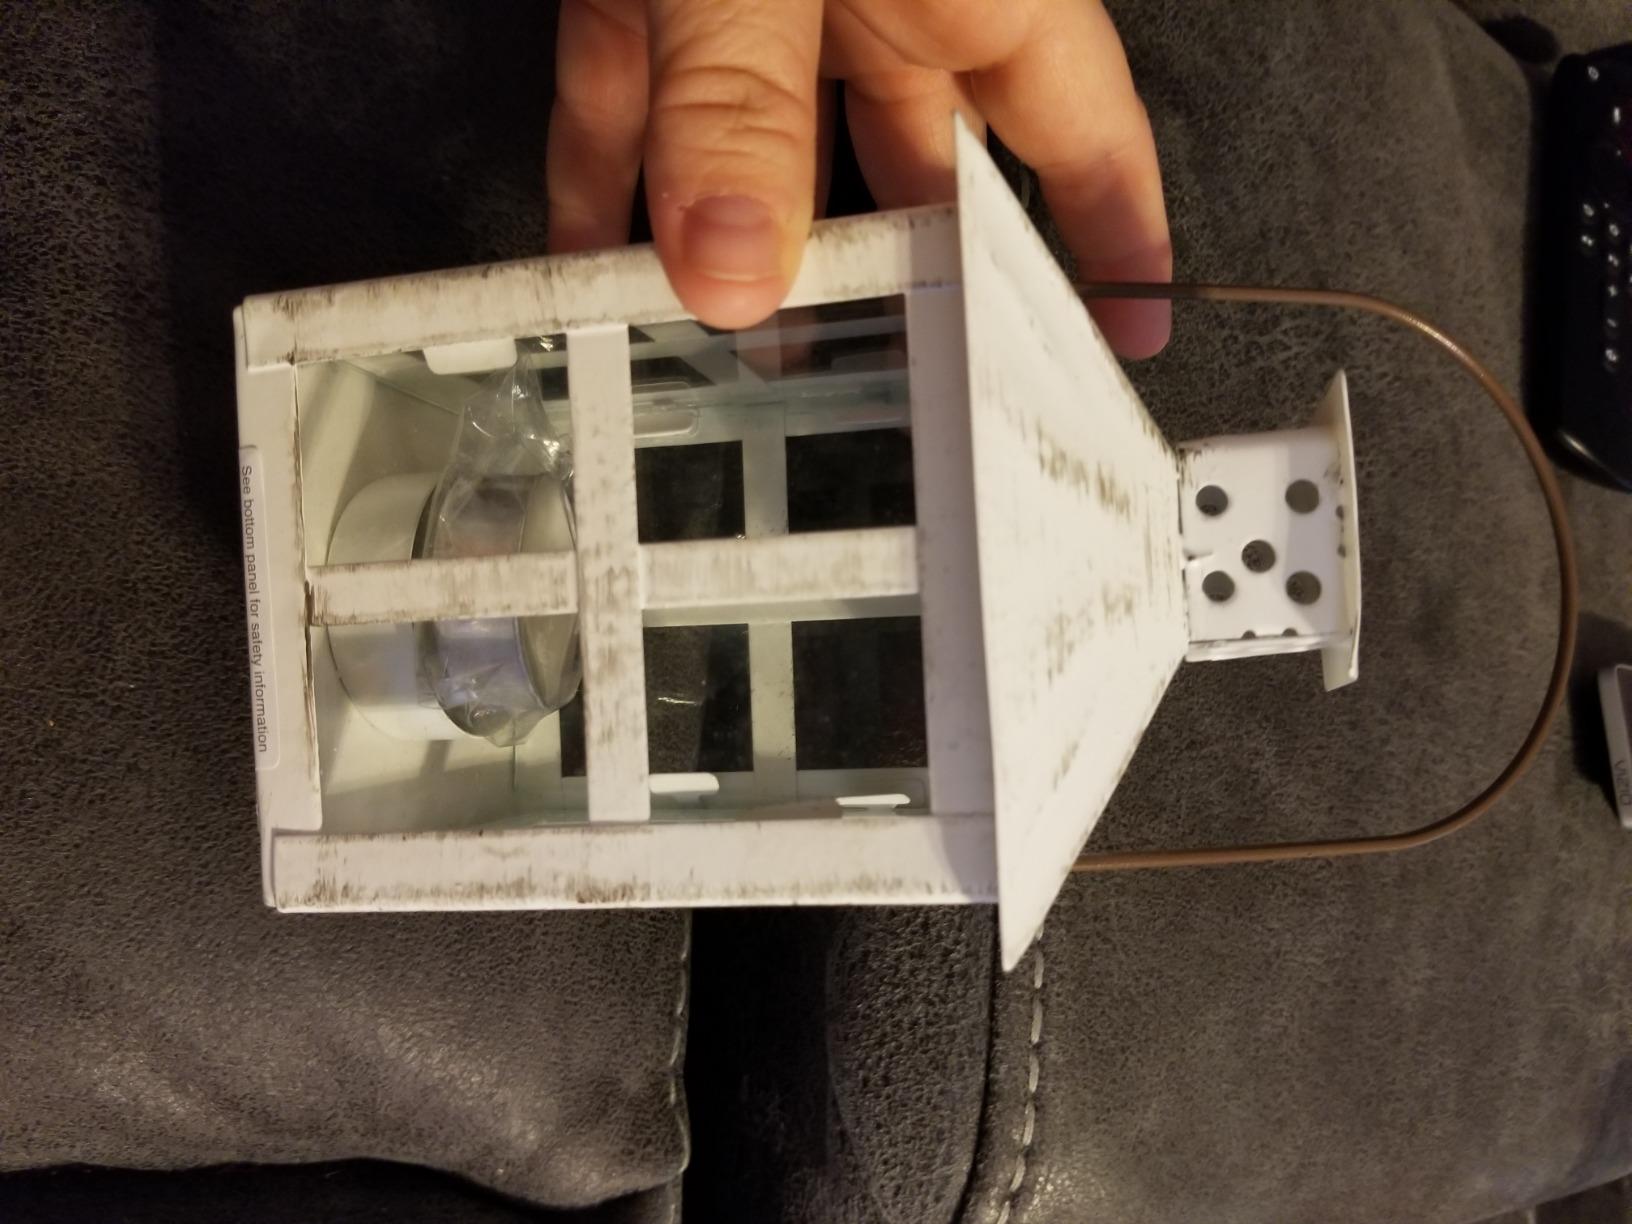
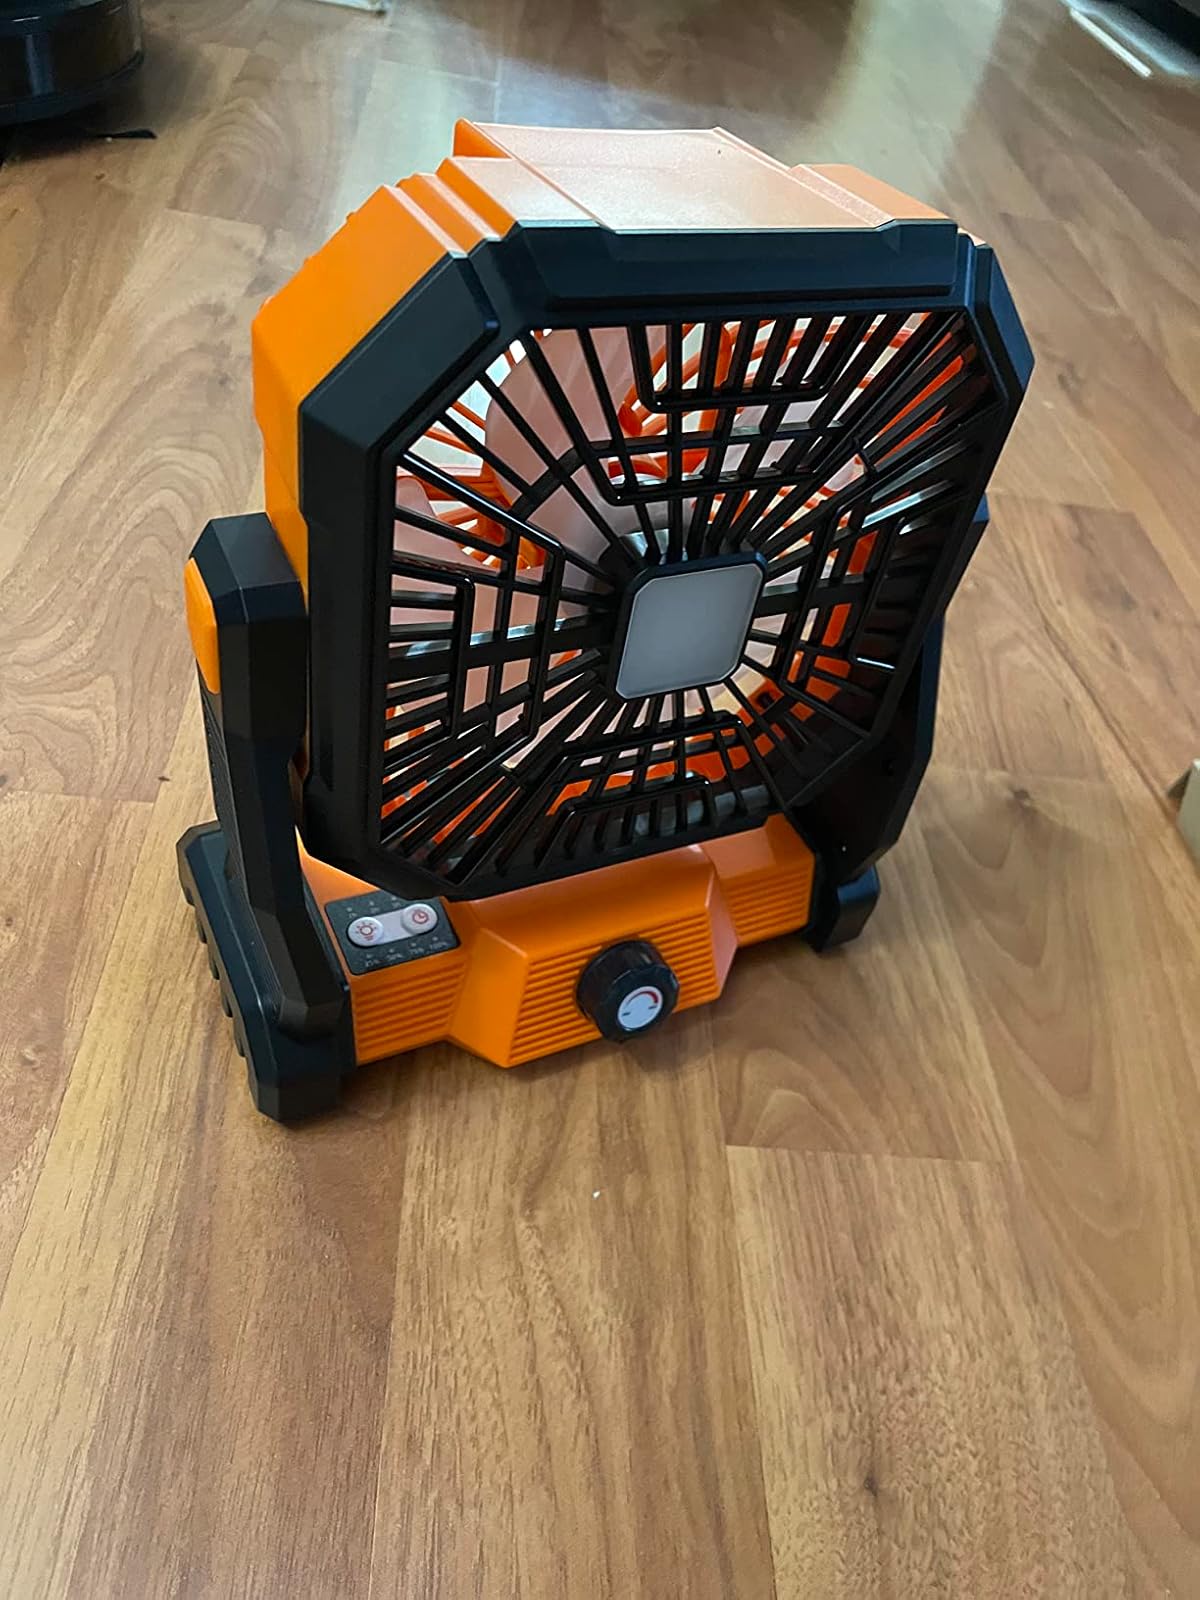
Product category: lantern
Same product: no